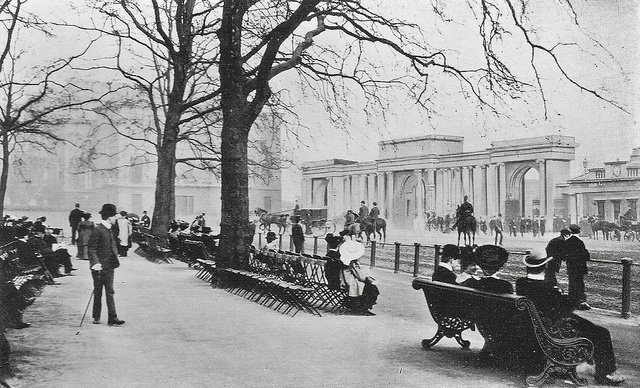
A historical photo of people sitting along side a railway.
An old black and white photo of people sitting on park benches.
Several people sitting on benches in the snow.
People dressed in an old fashion sitting on park benches in a historical watching a horse and carriage go past
A look at a snowy park with a bunch of people in it.